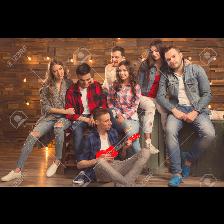
Label: Human